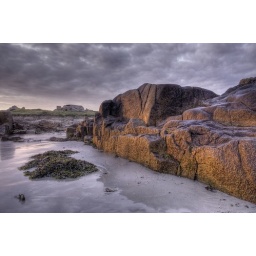
Storm clouds & sunset cast over the rocks